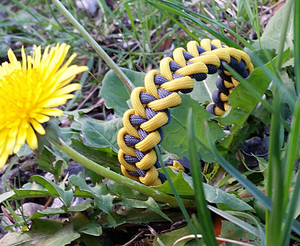
Bracelet de survie avec nouage ""Shark Jaw Bone""
De nombreux types de nouages des bracelets de survie existent et font même l'objet d'un certain nombre d'ouvrages papier et numériques. Portés par l'univers du survivalisme, ils font l'objet d'une diffusion assez large et leur méthodologie de construction est accessible sur Internet, notamment sur les sites de partage de vidéos, de photos ou d'arts créatifs.